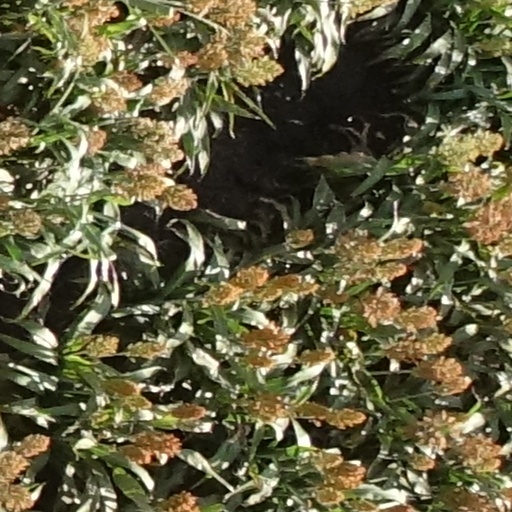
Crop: sorghum